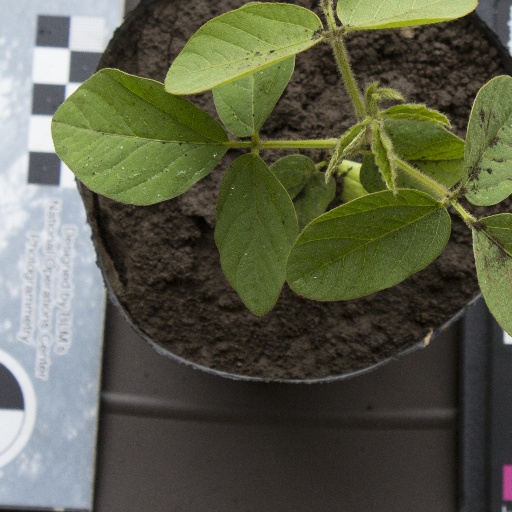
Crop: soybean